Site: brandenburg
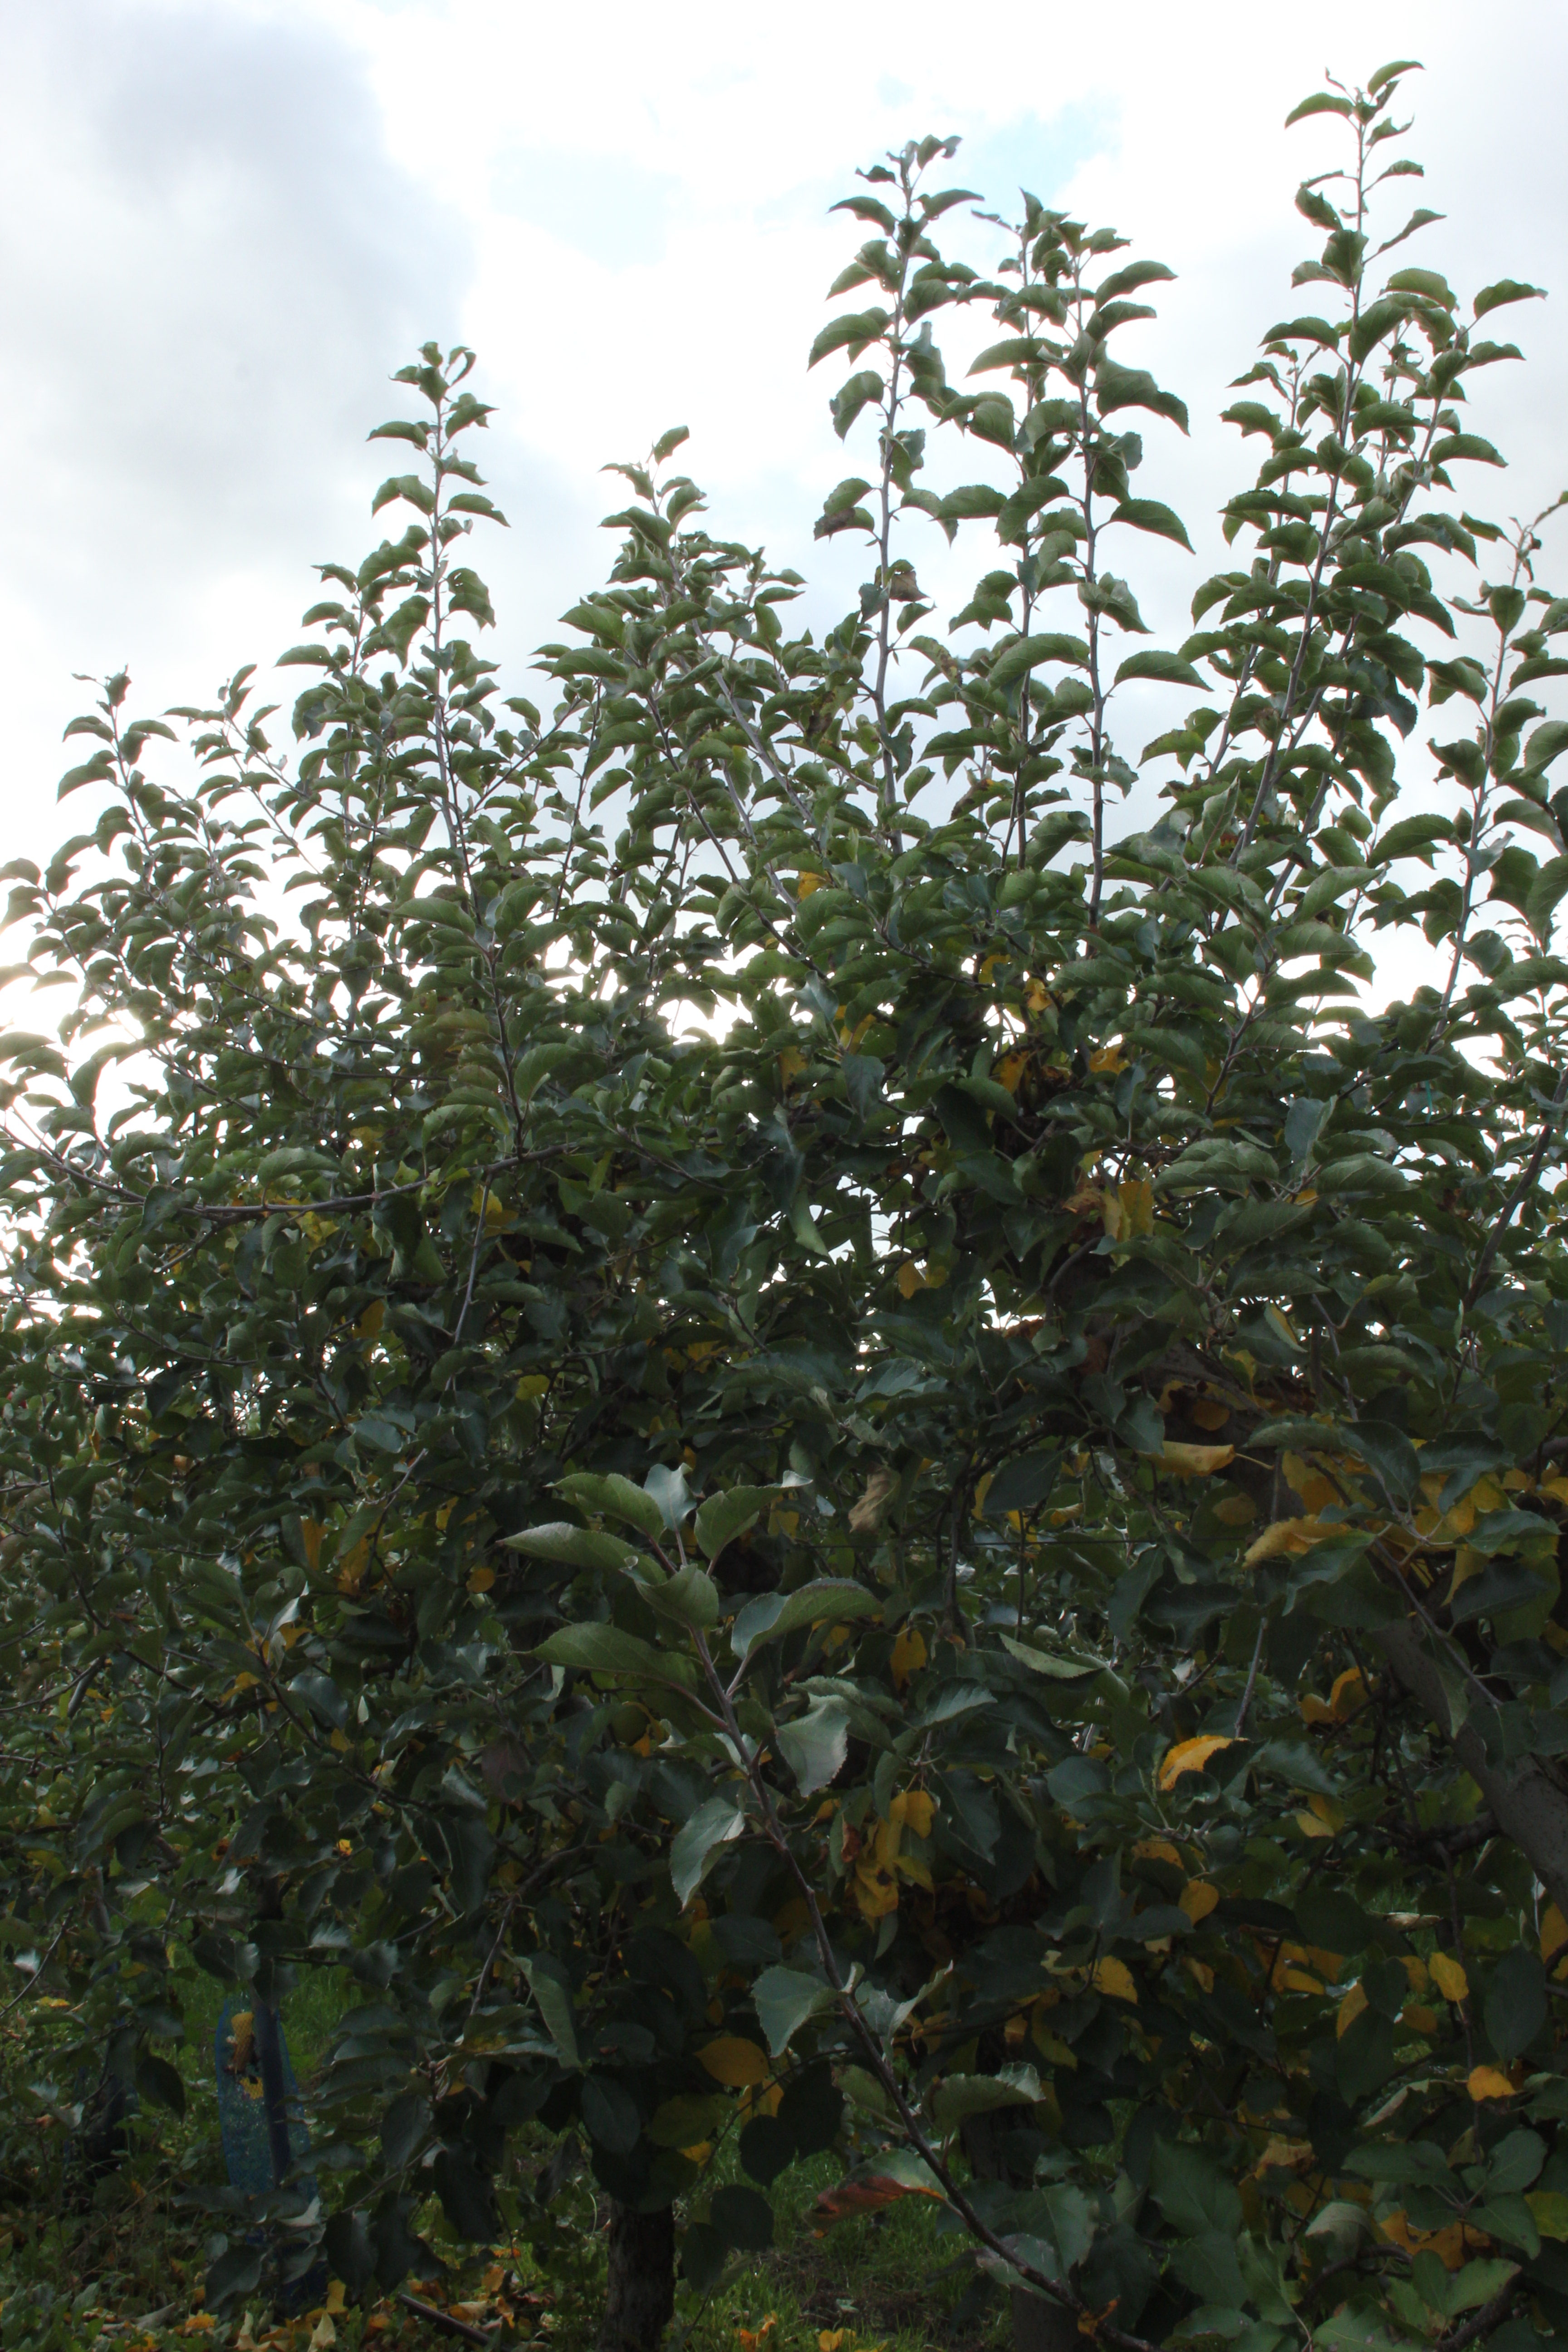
Growth stage (BBCH 91): Senescence, beginning of dormancy